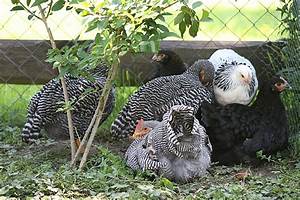
Label: gallina